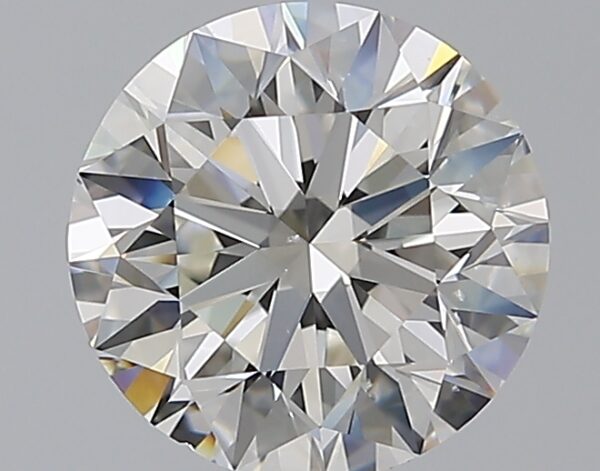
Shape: round
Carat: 2.5
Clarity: VS2
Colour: H
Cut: EX
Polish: EX
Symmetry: EX
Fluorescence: M
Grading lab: GIA
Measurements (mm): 8.62 x 8.65 x 5.39